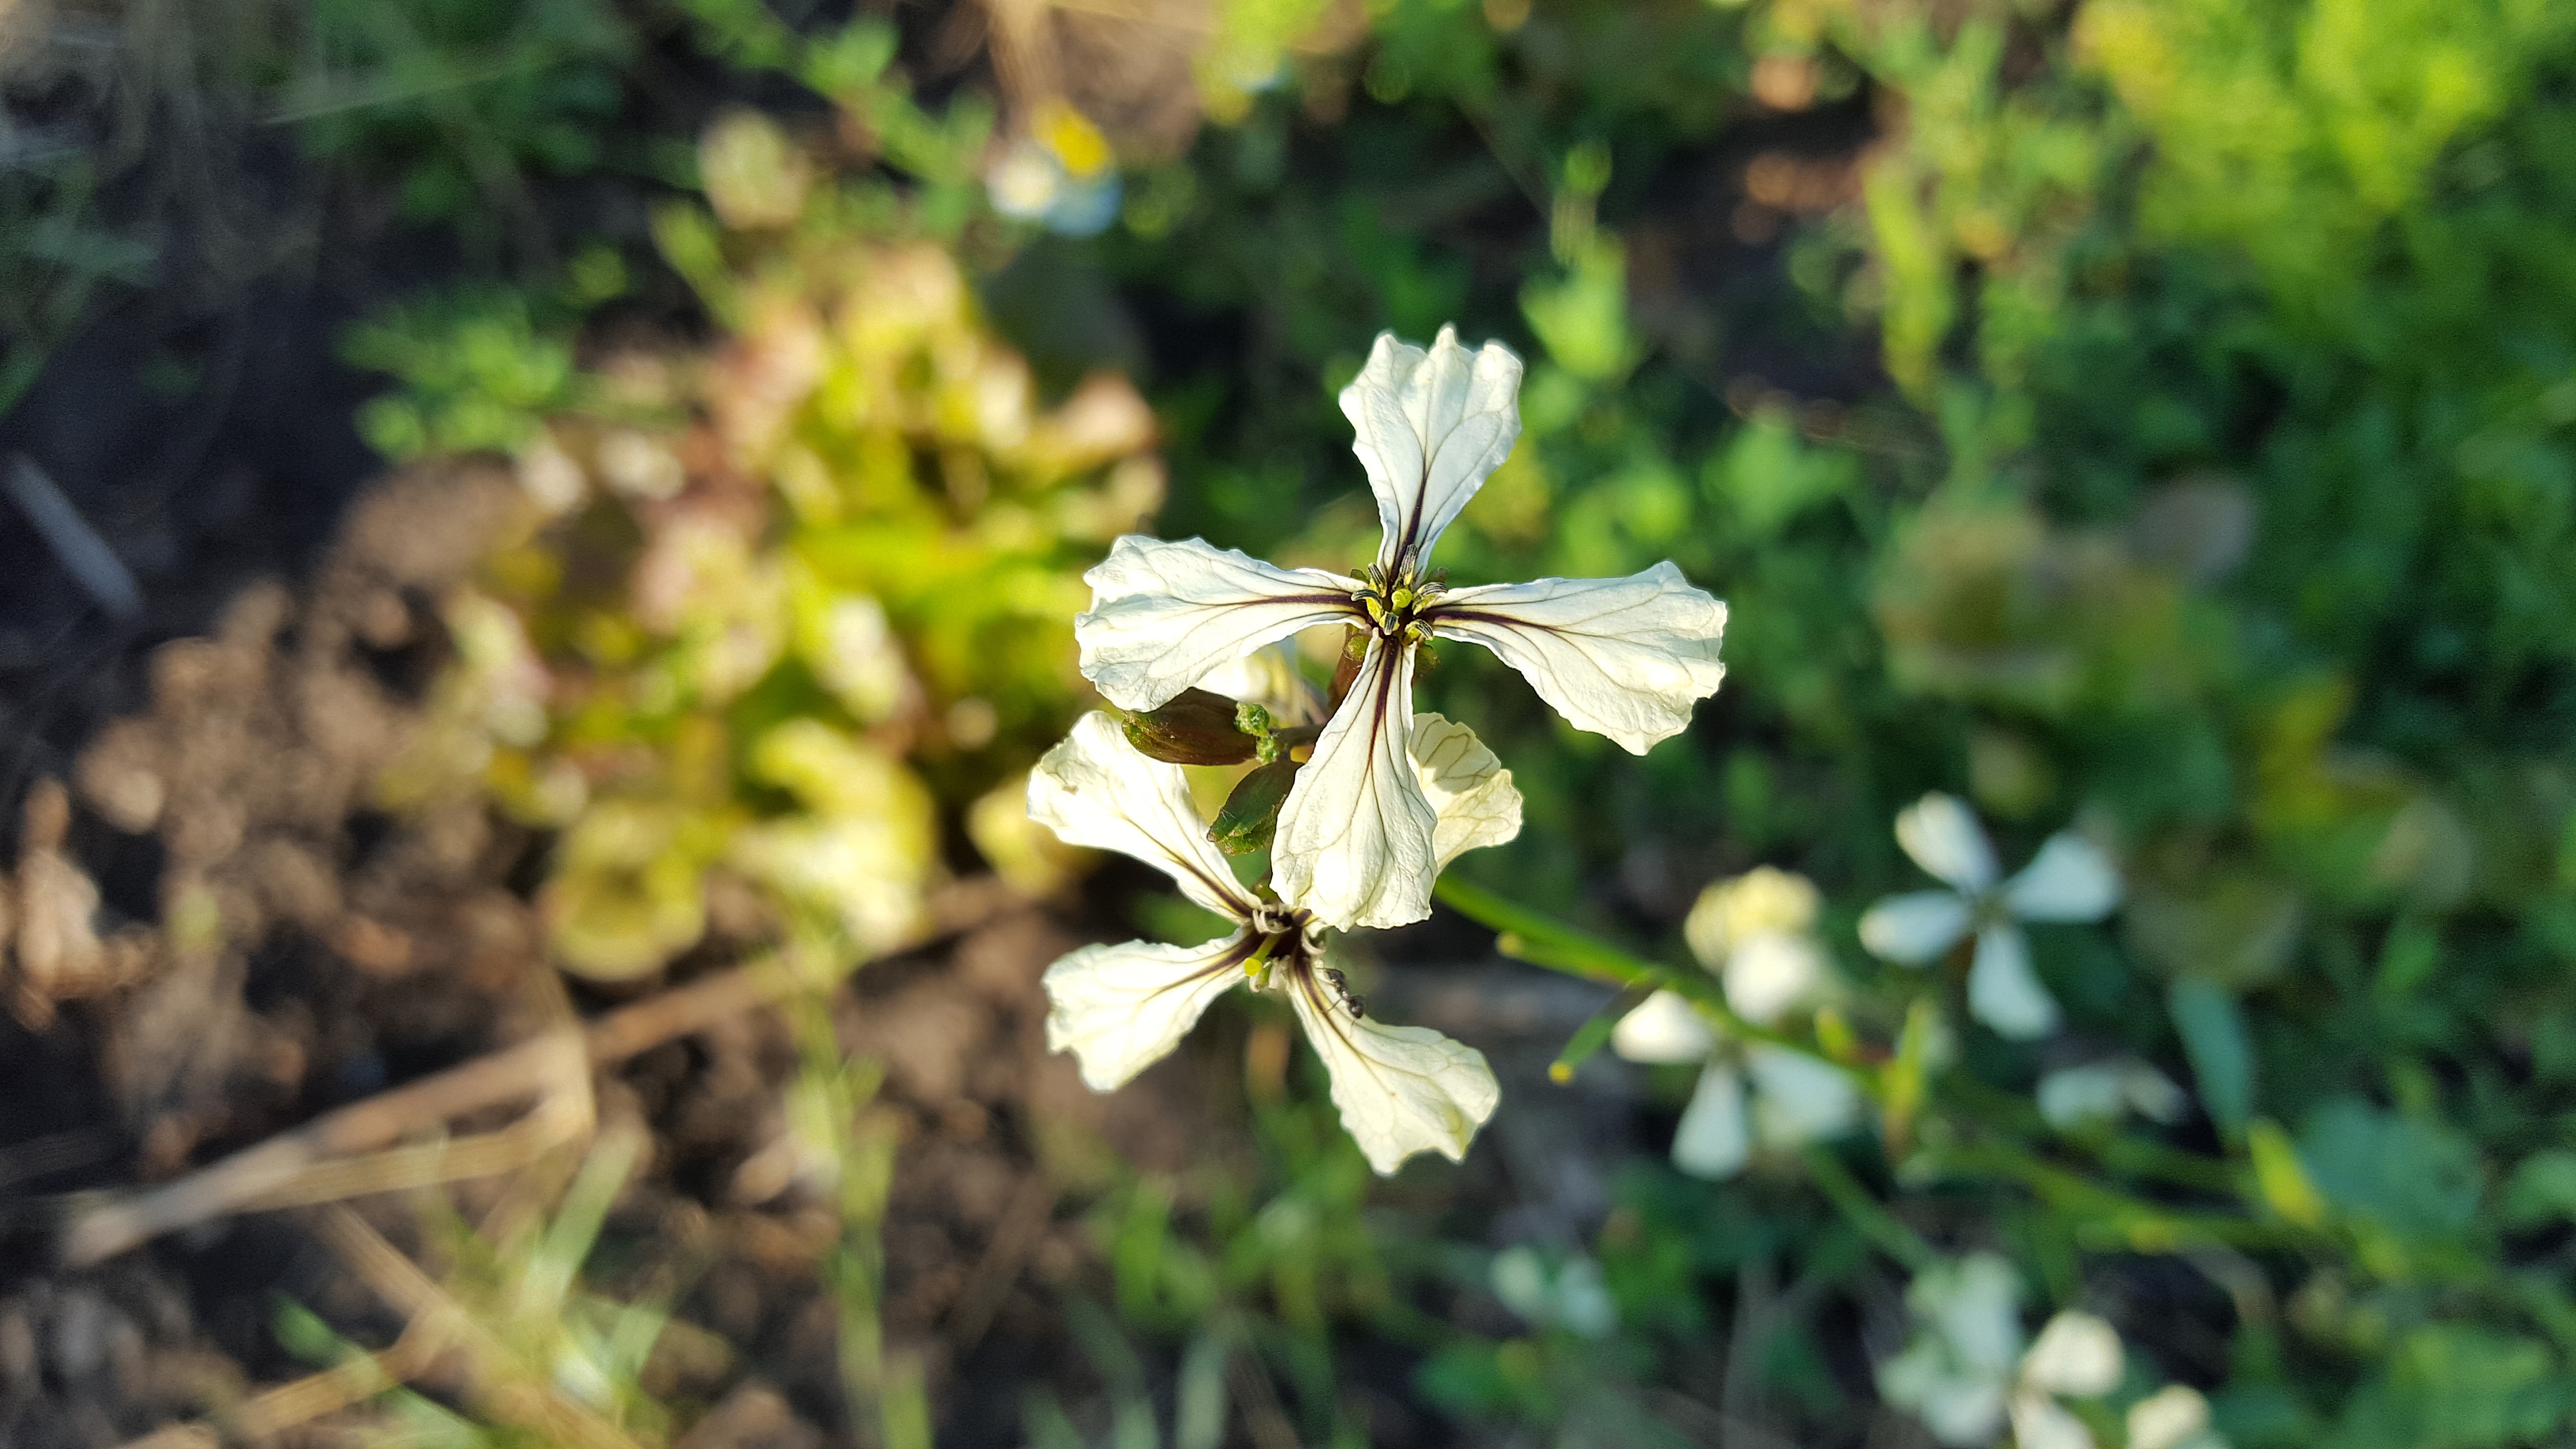
tree, nature, grass, blossom, plant, leaf, flower, salad, green, symbol, autumn, botany, cross, garden, healthy, eat, flora, fauna, wildflower, flowers, shrub, christianity, woodland, brassicaceae, macro photography, flowering plant, arugula, rucola, eruca sativa, rugula, eruca vesicaria, salad rocket, rocket flower, christian cross symbol, arugula flowers, rucola bloom, rucoli, colewort, roquette, woody plant, land plant